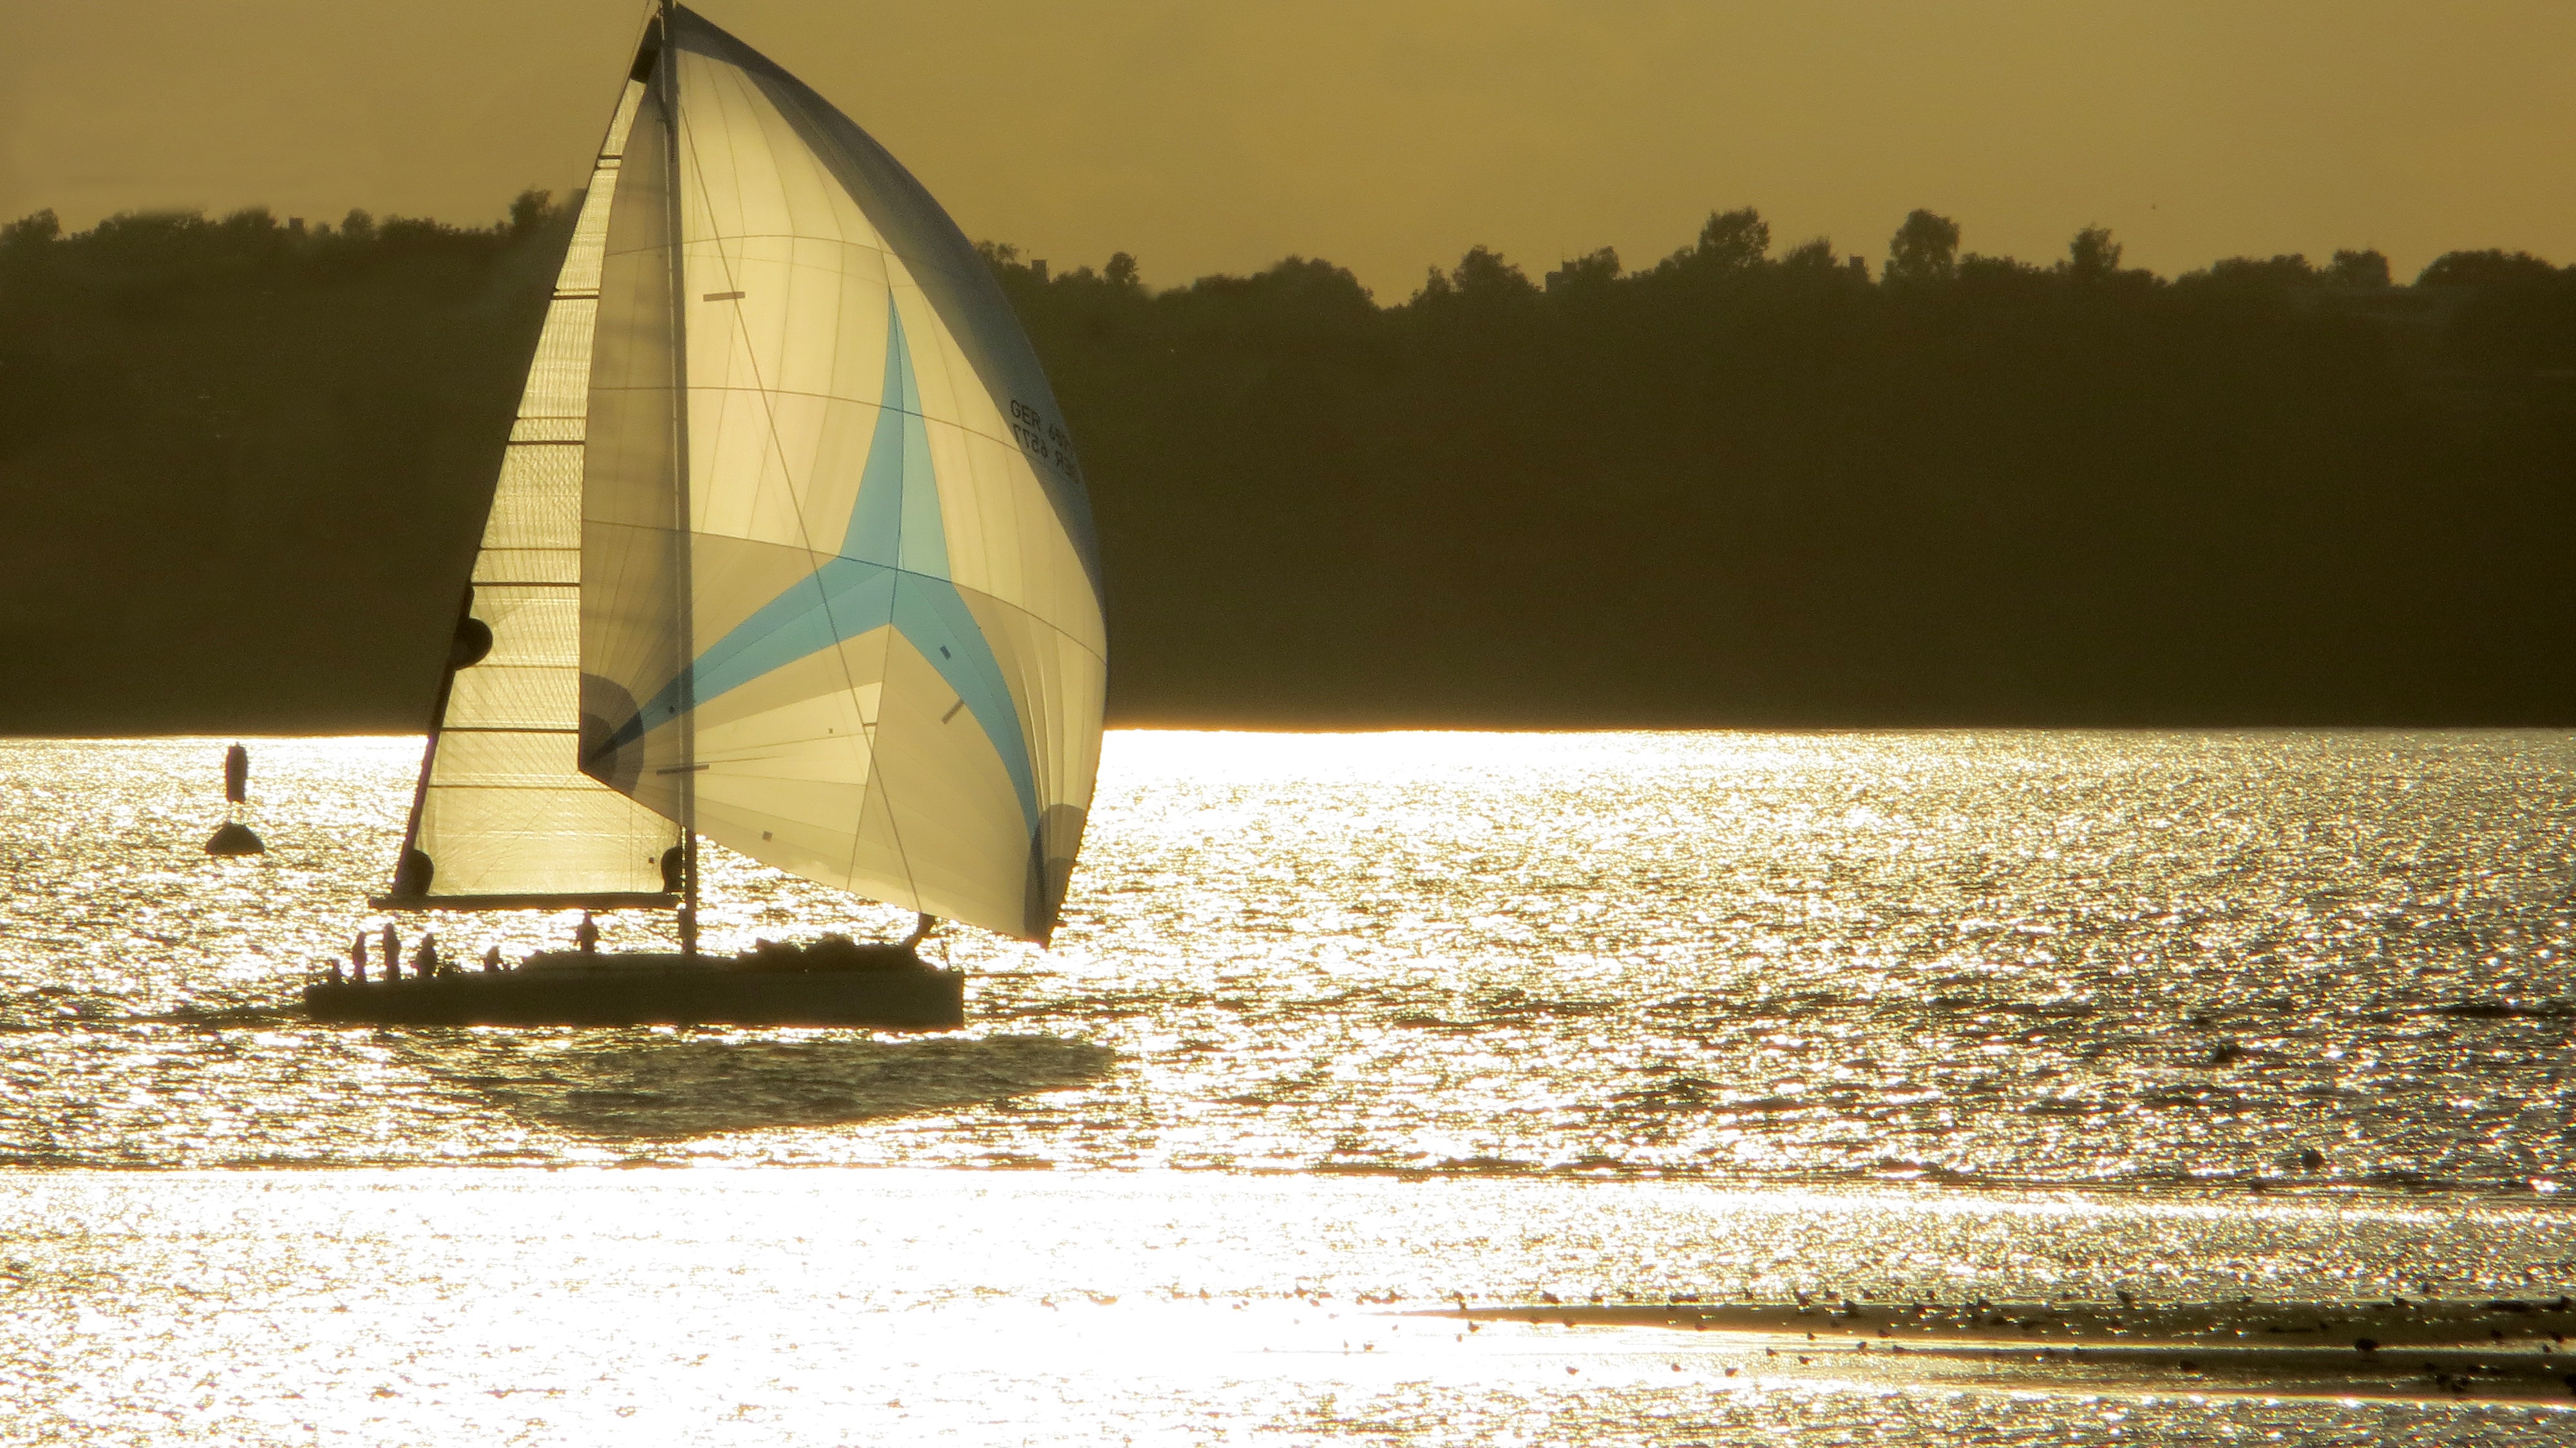
landscape, sea, coast, water, horizon, sun, sunset, boat, sunlight, morning, wind, boot, twilight, reflection, vehicle, sailing, holiday, rest, sailboat, holidays, sail, sailing vessel, watercraft, mood, sailing ship, baltic sea, recovery